Powerband (video game)

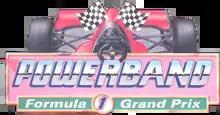

Powerband is a Formula 1-style racing game for the Acorn Archimedes published in 1990. It was written by Gordon J. Key and published by The Fourth Dimension. The game was released on a single 3.5" floppy disk.